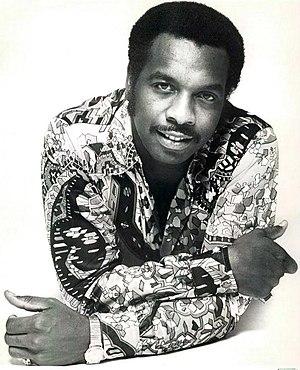
William Bell, de son vrai nom William Yarborough, est un chanteur et auteur américain.